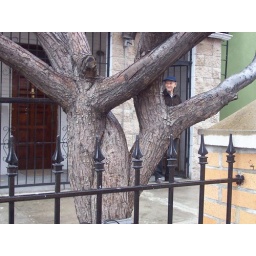
I love the tree in front of this Washington Heights house